Thiruvangad Sree Ramaswami Temple

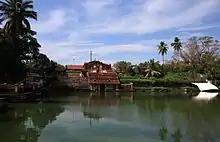
View of the entrance of Thiruvangad temple adjacent to the "chira"(pond)

Chakyar Koothu is performed in the temple as a part of rituals. "Mani" Chakyar family traditionally hold the right to perform on temple grounds.